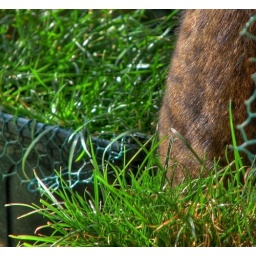
I just loved the combination of the textures of the soft cat fur and the hard grass in a warm morning sun.